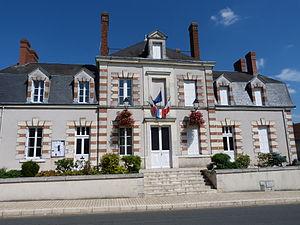
Mairie de Soings-en-Sologne
Soings-en-Sologne est une commune française située dans le département de Loir-et-Cher, en région Centre-Val de Loire.